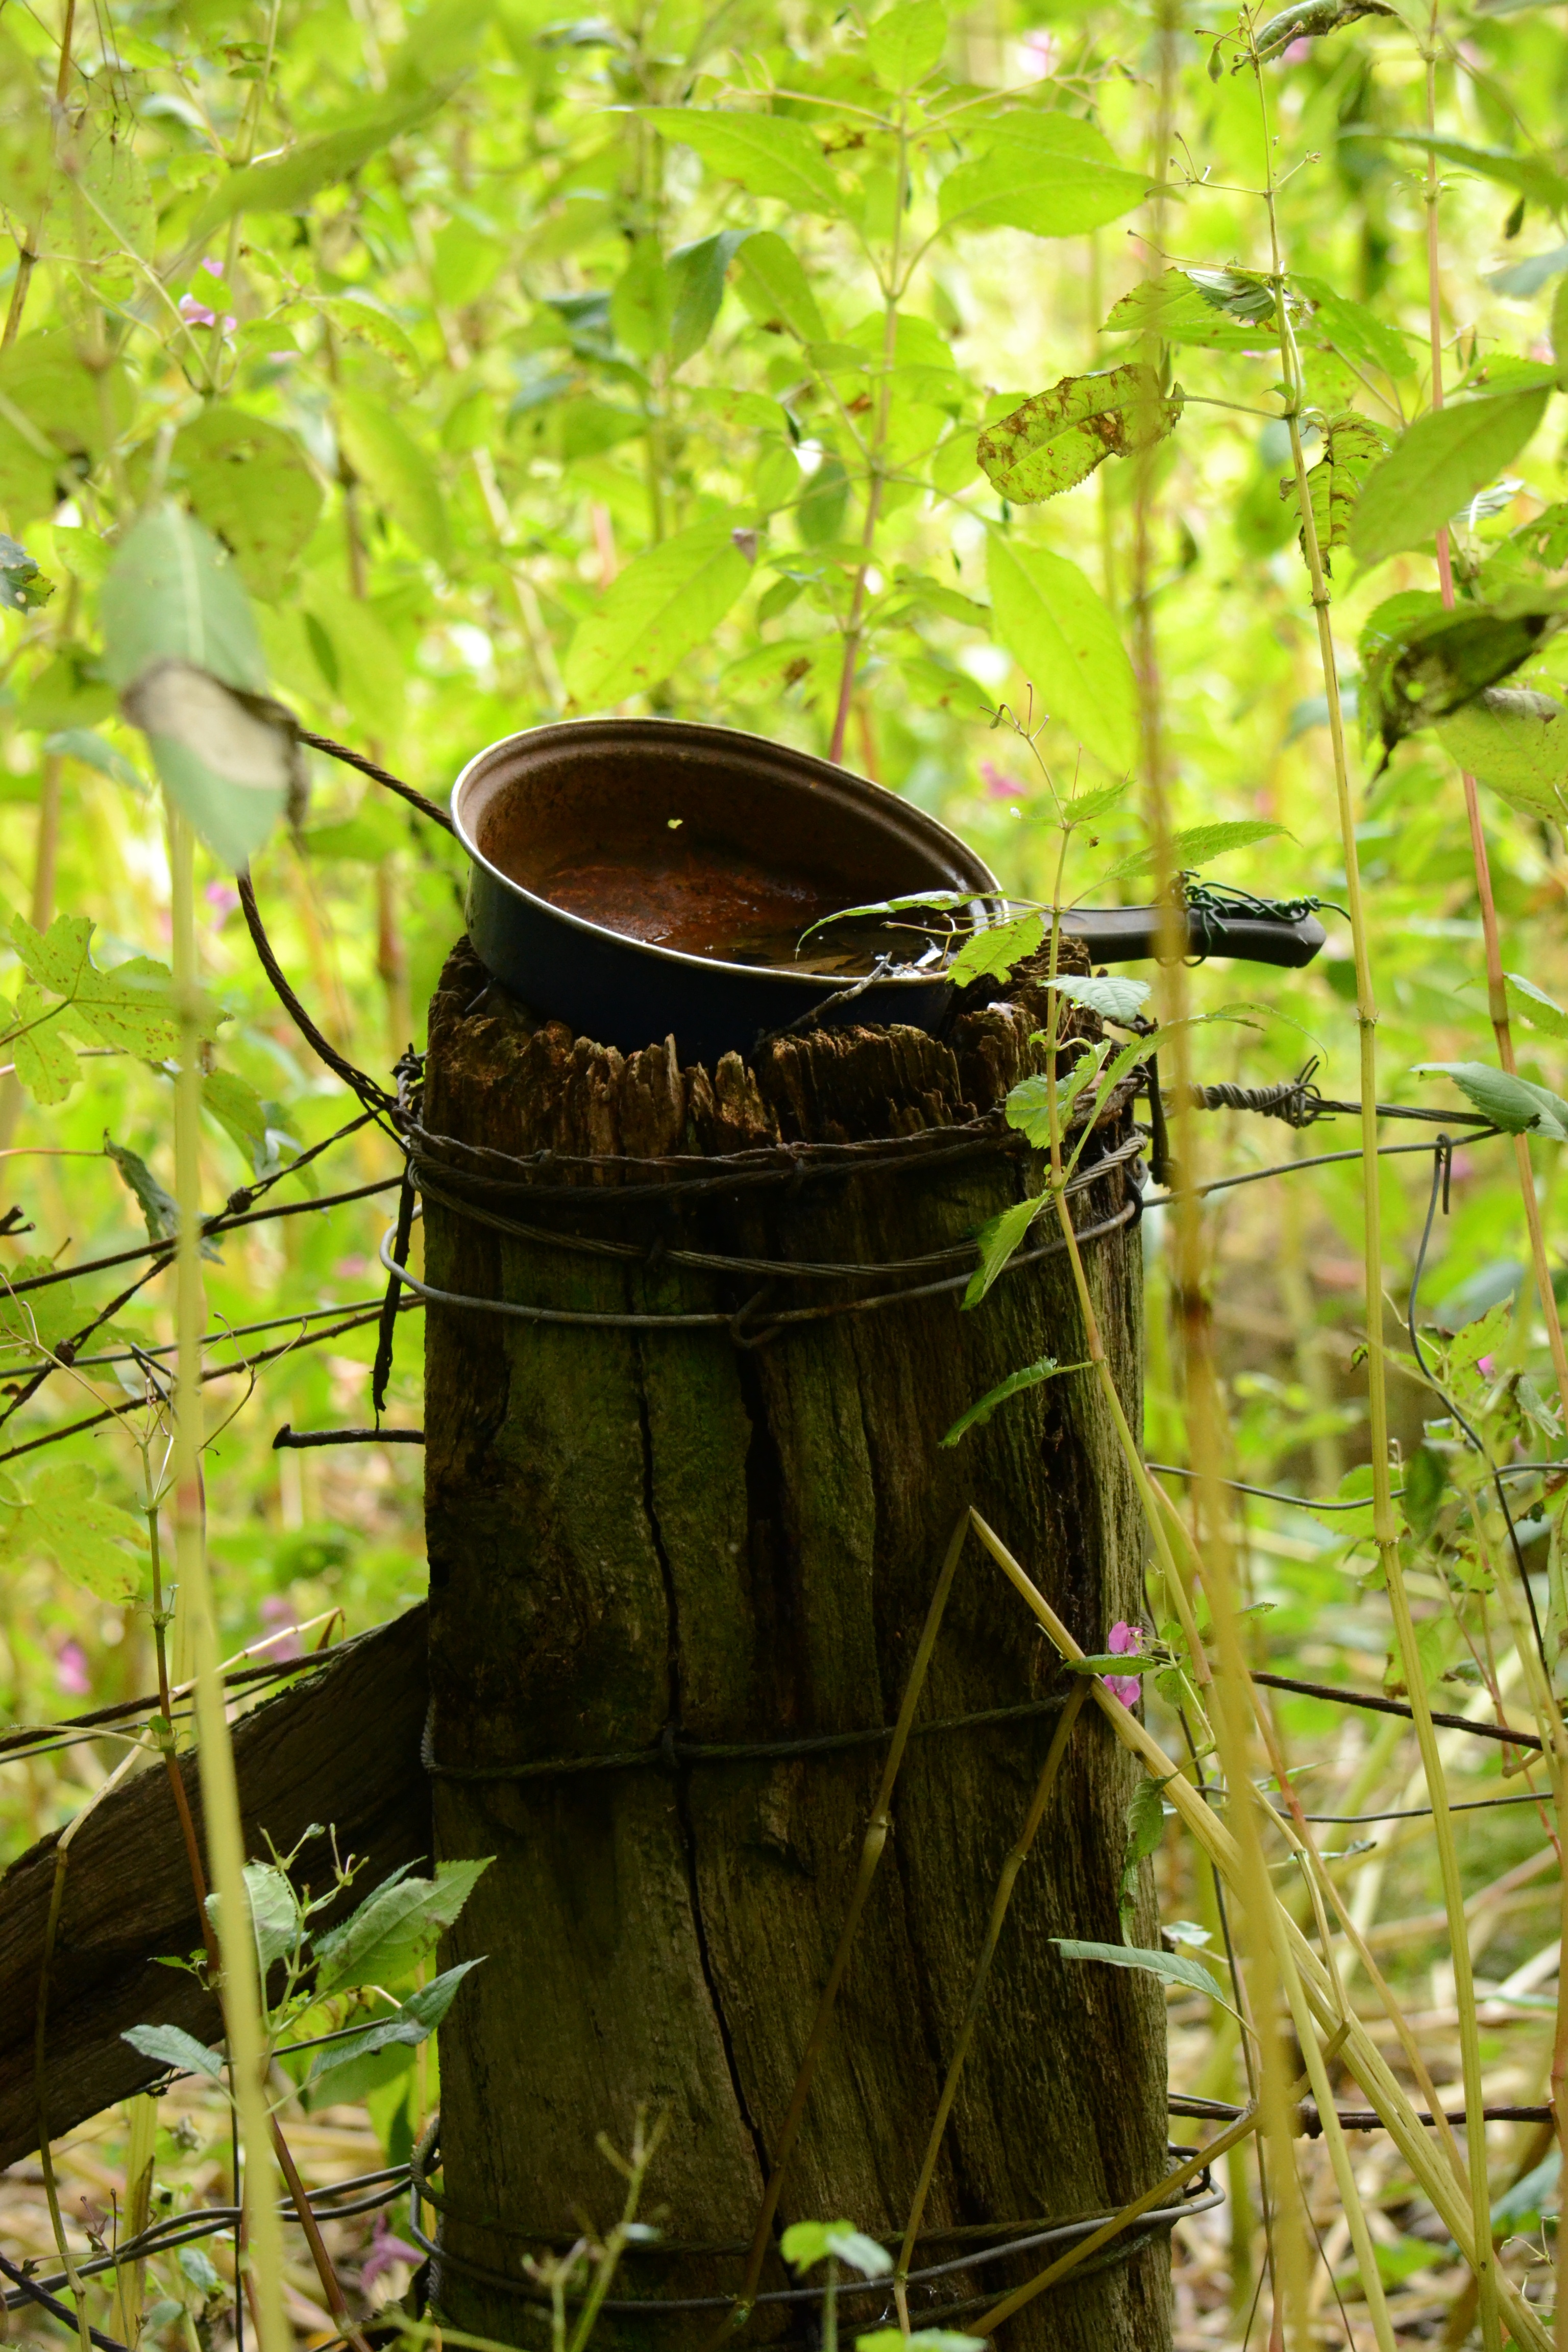
tree, nature, forest, grass, outdoor, light, plant, wood, sunlight, leaf, flower, summer, solitude, environment, rural, green, jungle, backyard, botany, decay, garden, pan, curiosity, gate post, woodland, bamboo, man made object